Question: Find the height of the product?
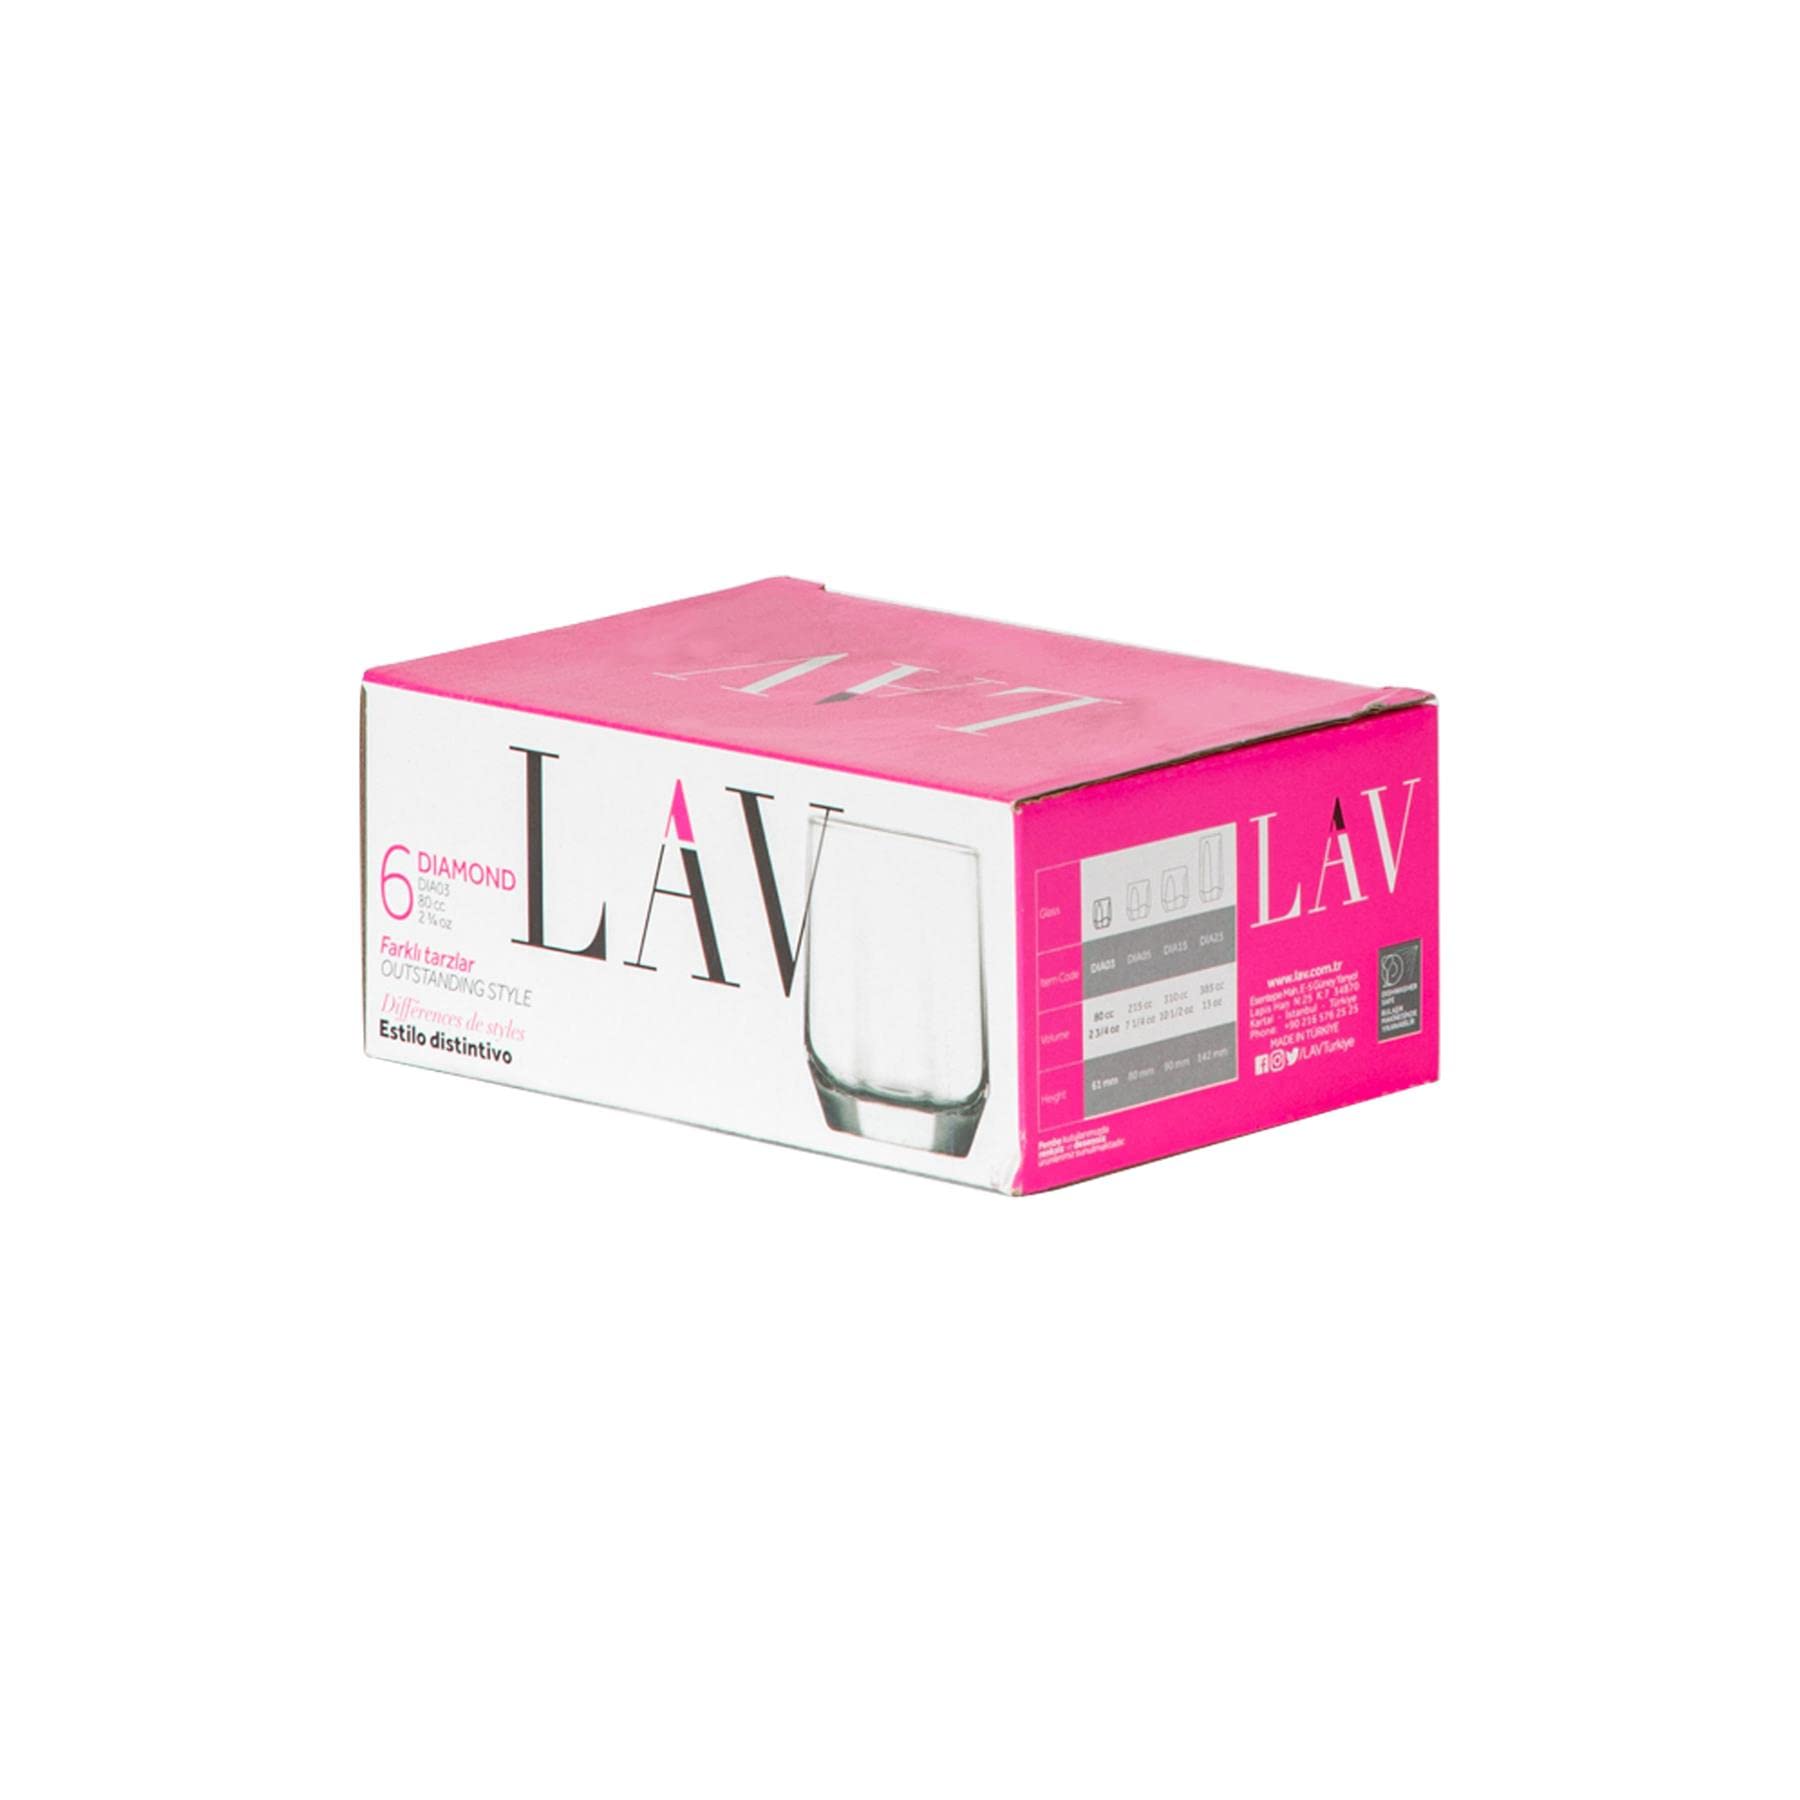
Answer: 142.0 millimetre